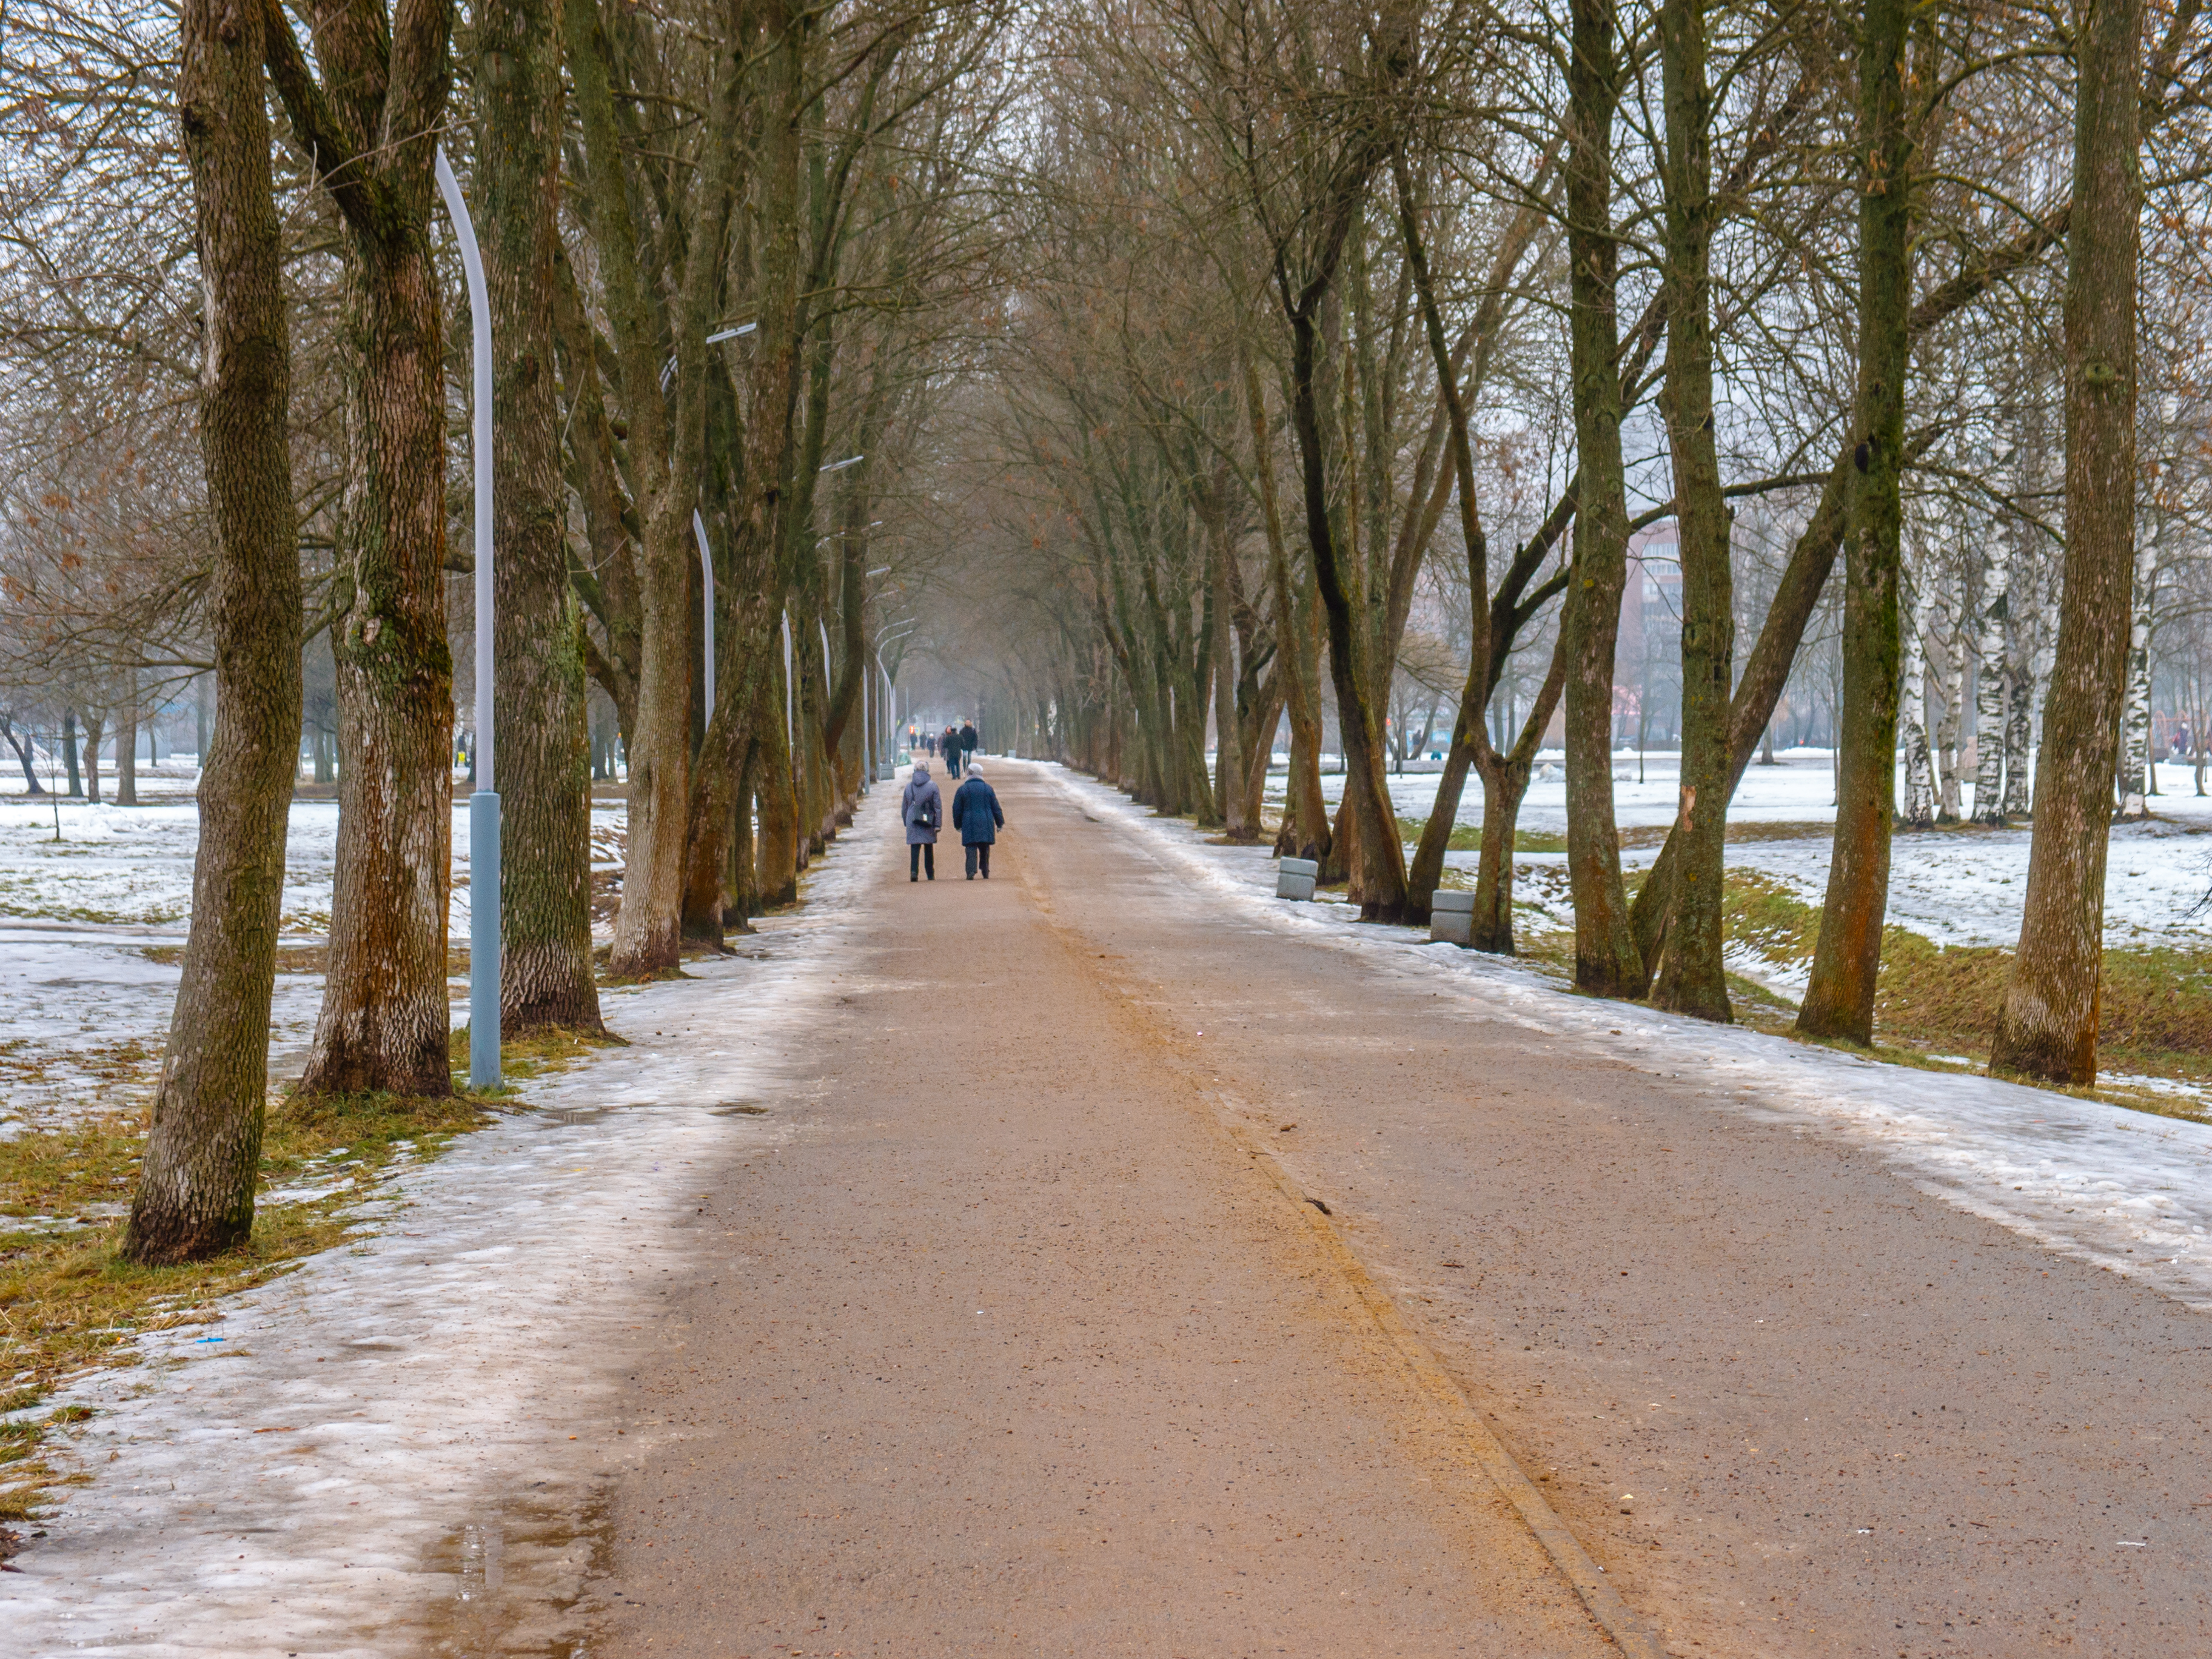
image, plant, snow, natural landscape, wood, road surface, tree, branch, asphalt, atmospheric phenomenon, thoroughfare, twig, grass, woody plant, trunk, landscape, road, rural area, freezing, sidewalk, deciduous, trail, lane, recreation, winter, forest, frost, woodland, path, street, walkway, nonbuilding structure, dirt road, precipitation, street light, grove, shadow, walking, autumn, winter storm, pedestrian